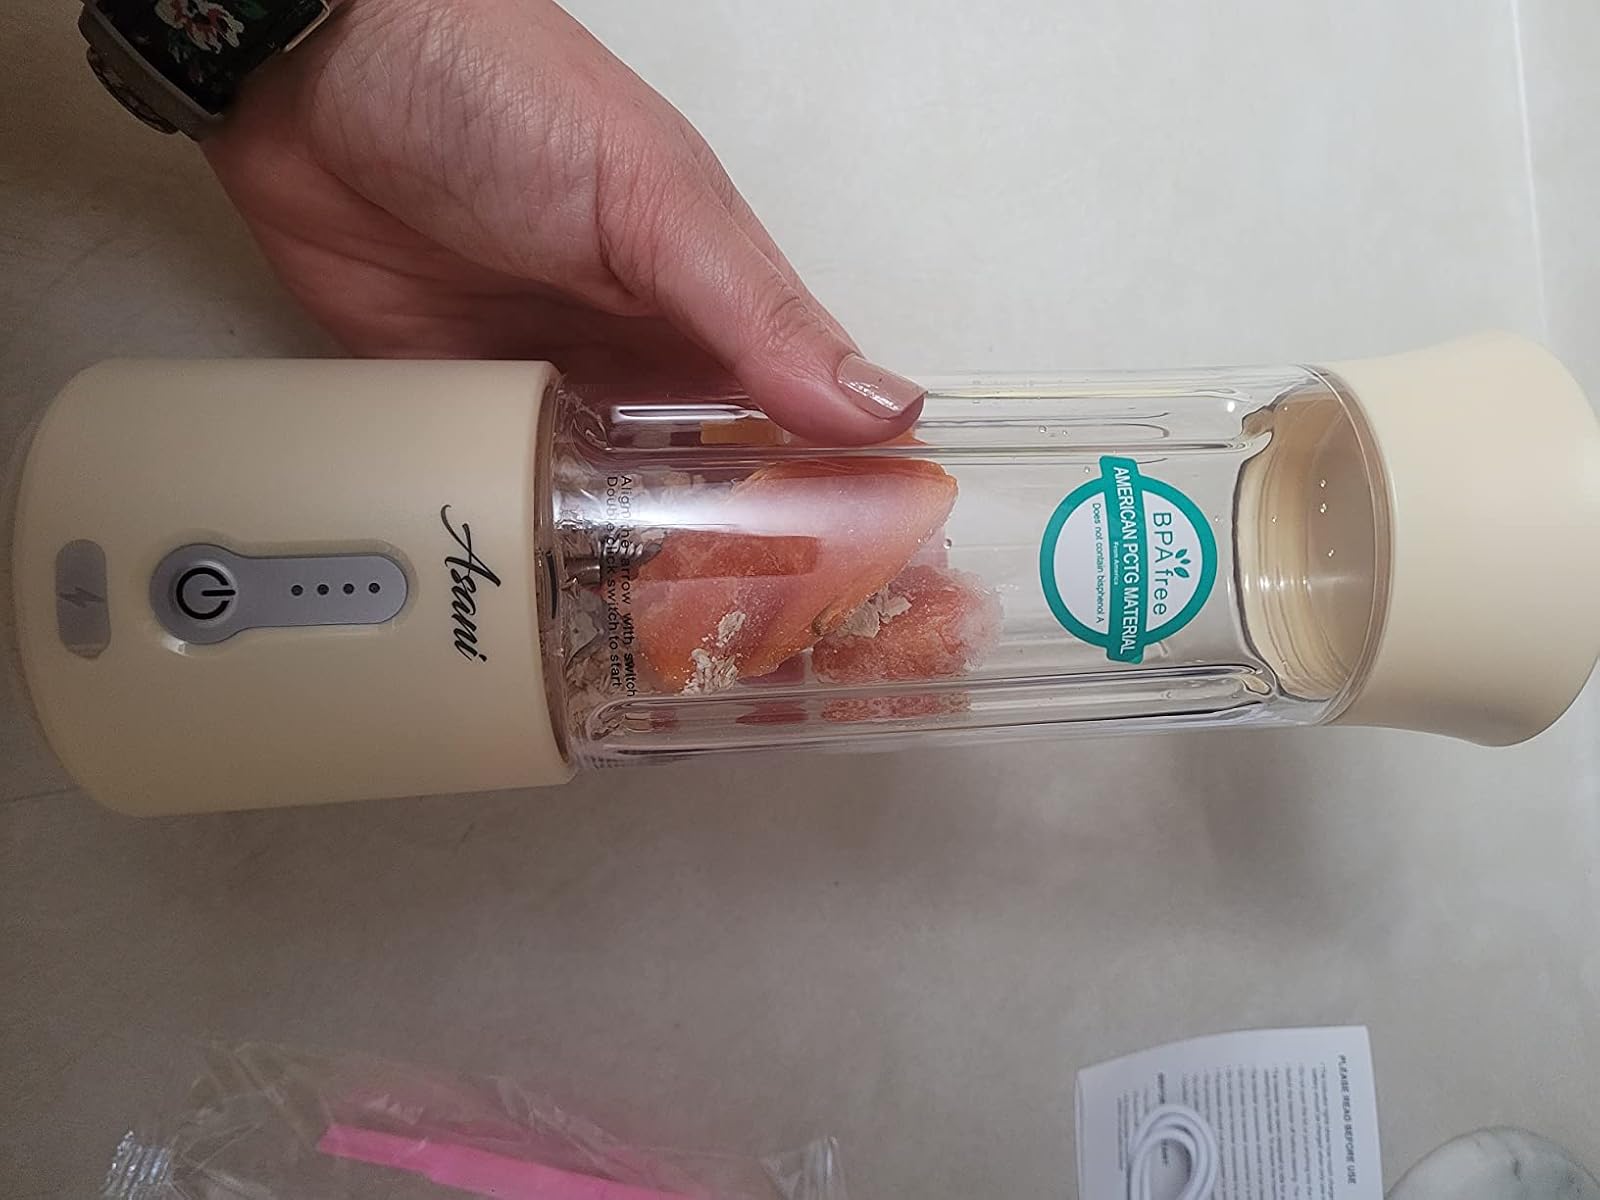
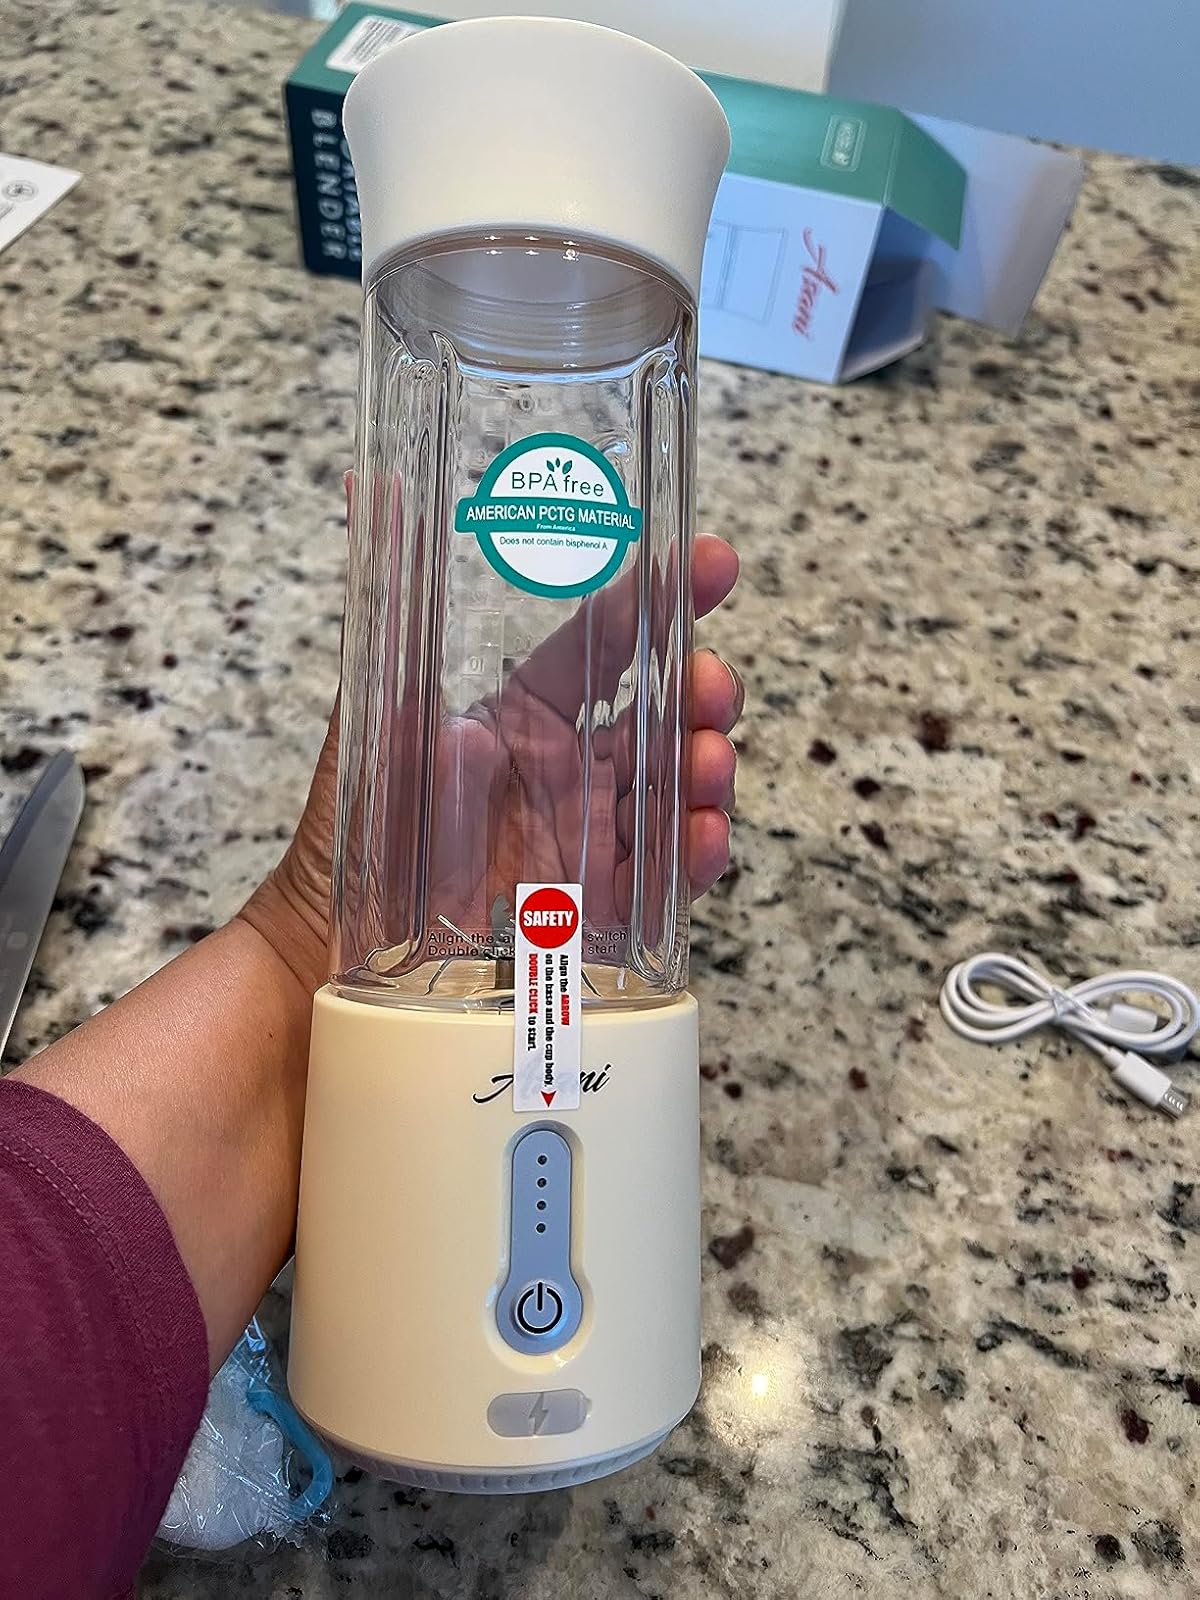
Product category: items_blender
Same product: yes